Albuquerque Basin

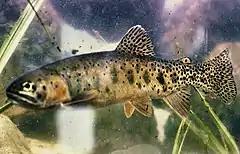
Rio Grande cutthroat trout, an endemic species that may be under threat

The Rio Grande in the Albuquerque basin had a diverse population of mainly endemic fish up to the late nineteenth century. By the early 1960s many of the native species were no longer present in the northern part of the basin. Speckled chub and Rio Grande bluntnose shiner, two cyprinids, were last found in 1964. By the mid-1990s 45 species of fish were reported in the basin, of which only 17 were native. More than 40% of the native species of this section of the river have been eliminated. The main threats to the fish are diversion and pumping of water. River volumes peak between March and June due to the spring runoff, but demand for irrigation peaks between July and October. During the irrigation period, the river downstream from the Isleta diversion dam may largely dry up unless irrigation water is returned to the river or a summer storm provides a brief influx of water. Native fish may be trapped in pools in the river bed, where introduced game fish may take them, or they may die from loss of water in which they can live. The river may not start running steadily until the end of October, when irrigation stops.